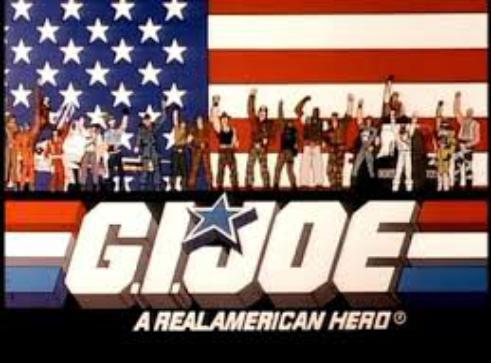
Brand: g.i. joe
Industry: Leisure